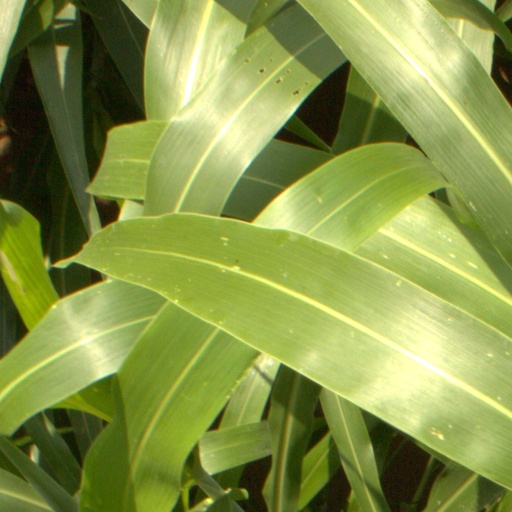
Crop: sorghum